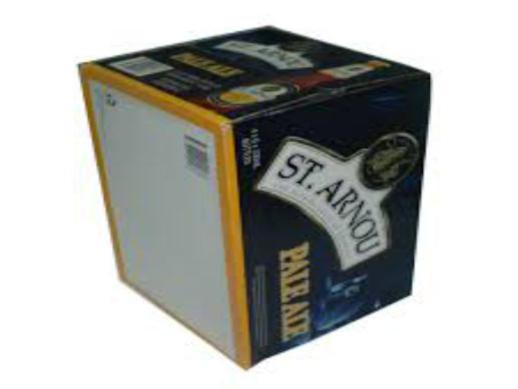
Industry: Food